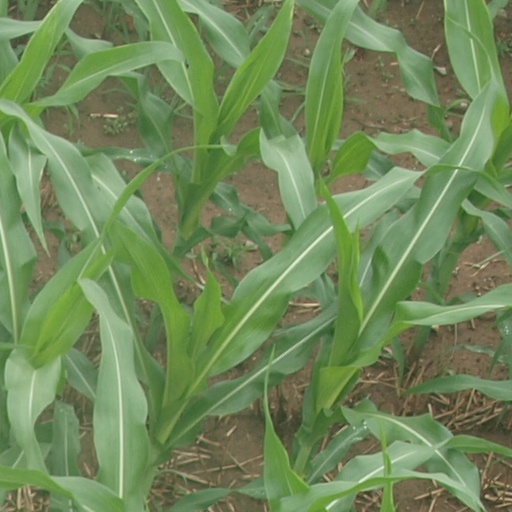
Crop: maize; corn